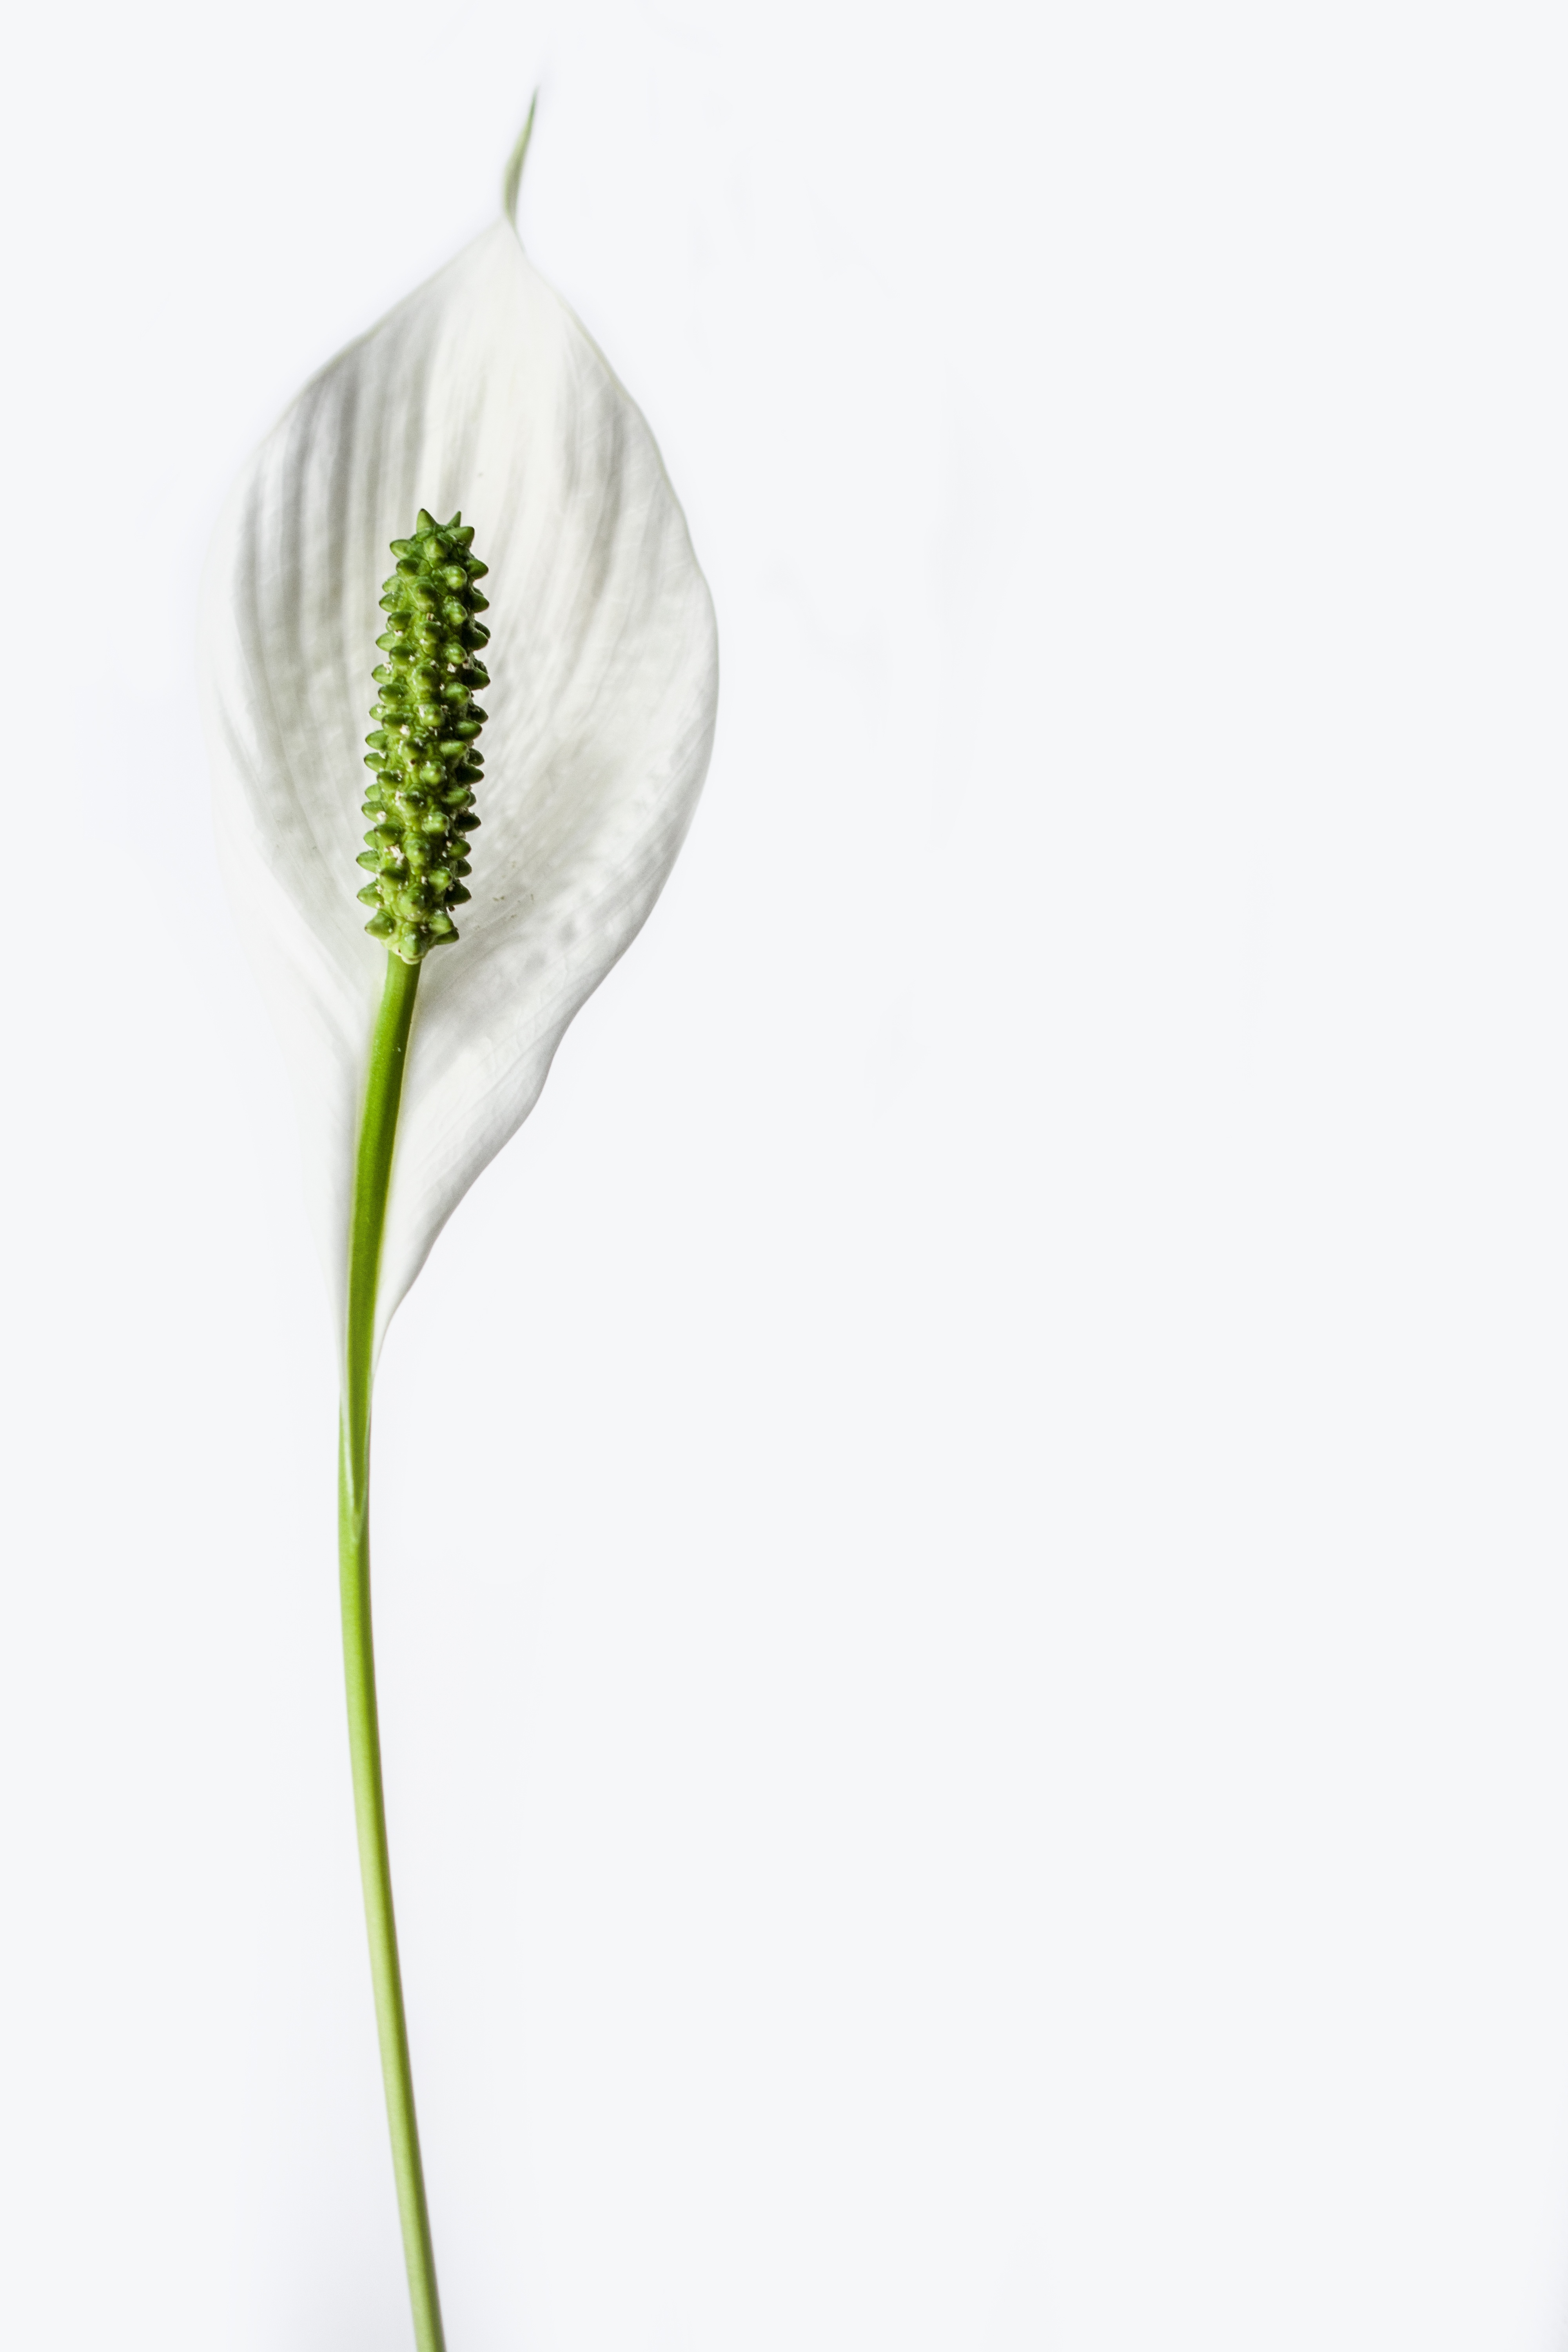
nature, branch, plant, white, leaf, flower, bloom, isolated, natural, clean, romantic, botany, lighting, wedding, flora, botanical, background, design, single, elegant, lily, elegance, minimalistic, harmony, wedding flowers, flowering plant, floral design, peace lily, spathiphyllum, grass family, land plant